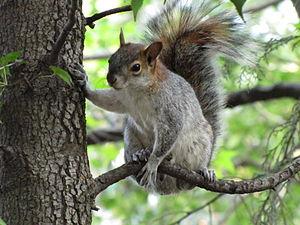
L'Écureuil gris du Mexique est une espèce de rongeurs arboricoles sciuromorphes de la famille des Sciuridae. Cet écureuil originaire du Guatemala et de l'est et le sud du Mexique, a été introduit dans l'archipel des Keys en Floride.